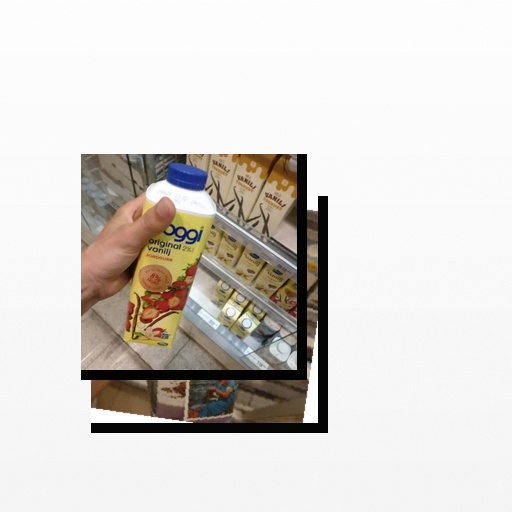
Food items: strawberry_yoghurt, natural_yogurt